Equatorial Guinea

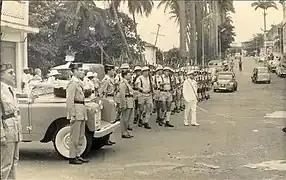
Guardia Civil and Marine Infantry in Spanish Guinea in 1964

The Spanish Civil War had a major impact on the colony. A group of 150 Spanish whites, including the Governor-General and Vice-Governor-General of Río Muni, created a socialist party called the Popular Front in the enclave which served to oppose the interests of the Fernando Pó plantation owners. When the War broke out Francisco Franco ordered Nationalist forces based in the Canaries to ensure control over Equatorial Guinea. In September 1936, Nationalist forces backed by Falangists from Fernando Pó took control of Río Muni, which under Governor-General Luiz Sanchez Guerra Saez and his deputy Porcel had backed the Republican government. By November, the Popular Front and its supporters had been defeated and Equatorial Guinea secured for Franco. The commander in charge of the occupation, Juan Fontán Lobé, was appointed Governor-General by Franco and began to exert more Spanish control over the enclave interior.